Pomerania in the High Middle Ages

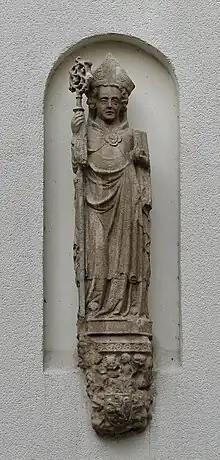
Statue of Otto of Bamberg at the Ducal Castle in Szczecin

After Bernard's misfortune, Boleslaw III asked Otto of Bamberg to convert Pomerania to Christianity, which he accomplished in his first visit in 1124/25. Otto's strategy severely differed from the one Bernard used: While Bernard travelled alone and as a poor and unknown priest, Otto, a wealthy and famous man, was accompanied by 20 clergy of his own diocese, numerous servants, 60 warriors supplied to him by Boleslaw, and carried with him numerous supplies and gifts. After arriving in Pyrzyce, the Pomeranians were assured that Otto's aim was not the gain of wealth at the expense of the Pomeranian people, as he was wealthy already, but only to convert them to Christianity, which would protect the Pomeranians from further punishment by God, as which the devastating Polish conquest was depicted. This approach turned out to be successful, and was backed by parts of the Pomeranian nobility that in part was Christian raised already, like duke Wartislaw, who encouraged and promoted Otto's mission. Many Pomeranians were baptized already in Pyrzyce and also in the other burghs visited. Afterwards, also Kamień, Szczecin and Wolin accepted Christianity, however, the two latter cities only after Bolesław III intervened and promised to reduce taxes.